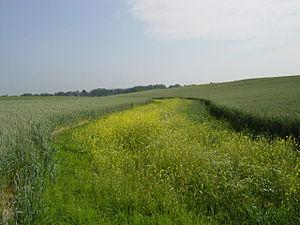
Chenal enherbé à Velm (Belgique)
Les bandes enherbées, plus ou moins larges, sont des dispositifs agro-paysagers longeant les cours d'eau ou plantées transversalement à la pente. Dans certains pays, par exemple en France en tant que « couvert environnemental permanent », elles sont obligatoires sur une partie minimale du territoire. En Belgique, on parle aussi de « tournières » pour désigner des zones enherbées en bout de champ, correspondant à la zone où les engins agricoles font leurs manœuvres et demi-tour. Elles servent également alors de zone-refuge.
Un chenal enherbé consiste en une bande d'herbe de plusieurs mètres ou dizaines de mètres de largeur.
Une inondation boueuse résulte d'une accumulation de ruissellement, généré au niveau de terres agricoles, qui emporte au passage des particules de terre qu'il transporte comme matière en suspension ou charge de fond. Ce ruissellement boueux est détecté lorsqu'il aboutit dans des zones habitées.